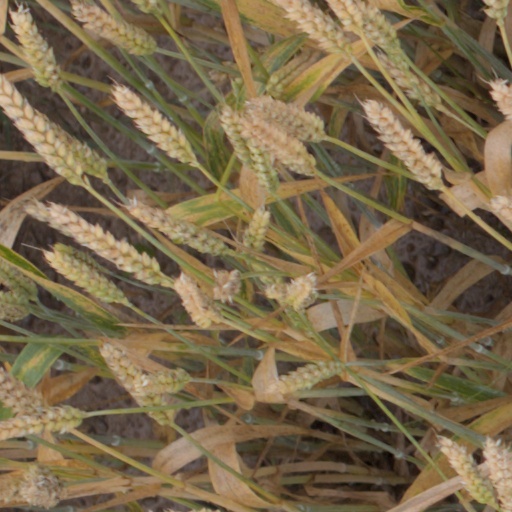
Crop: wheat